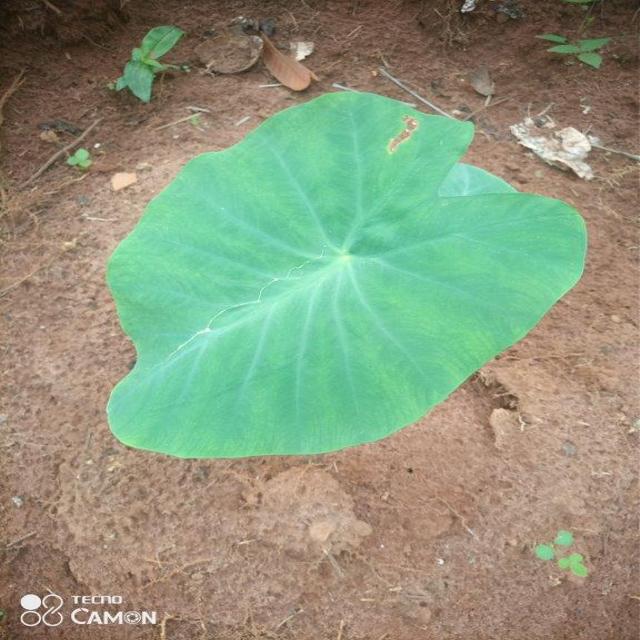
Label: Healthy